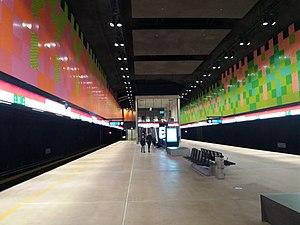
La liste des stations du métro d'Helsinki est une liste exhaustive des stations du réseau métropolitain de la ville d'Helsinki, capitale de la Finlande.